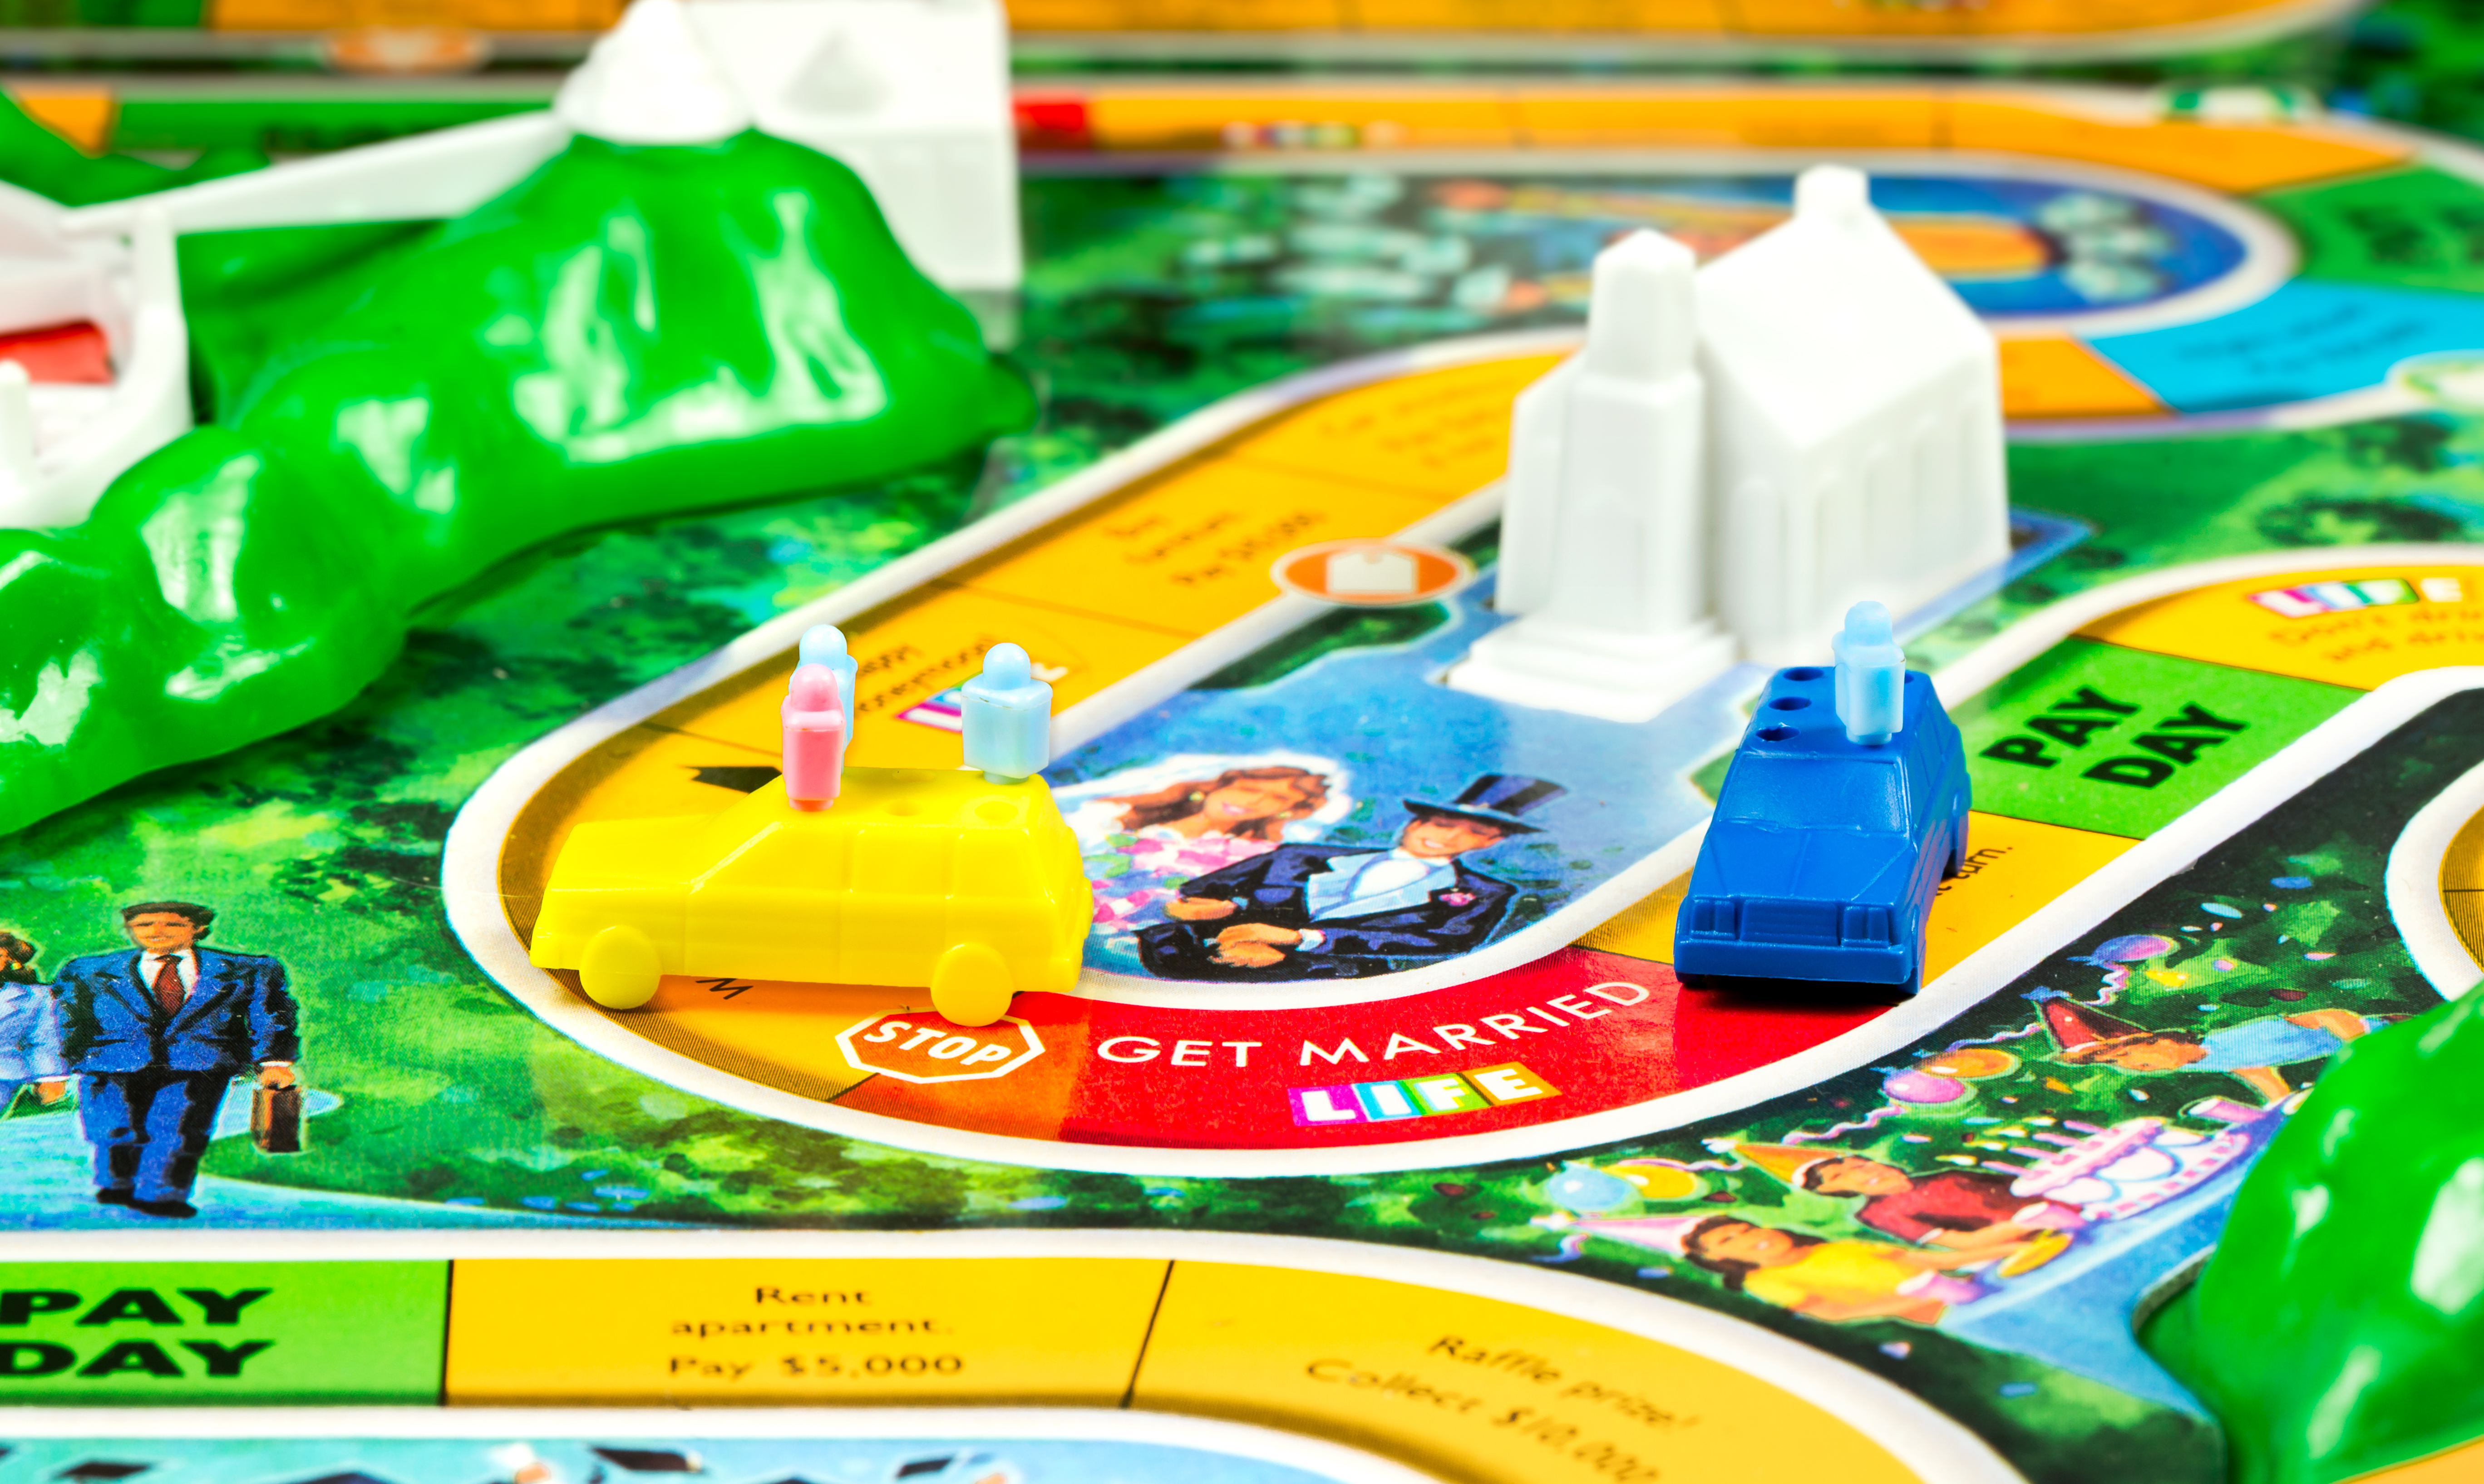
car, game, play, retro, home, macro, object, toy, life, lego, games, msh0414, msh041417